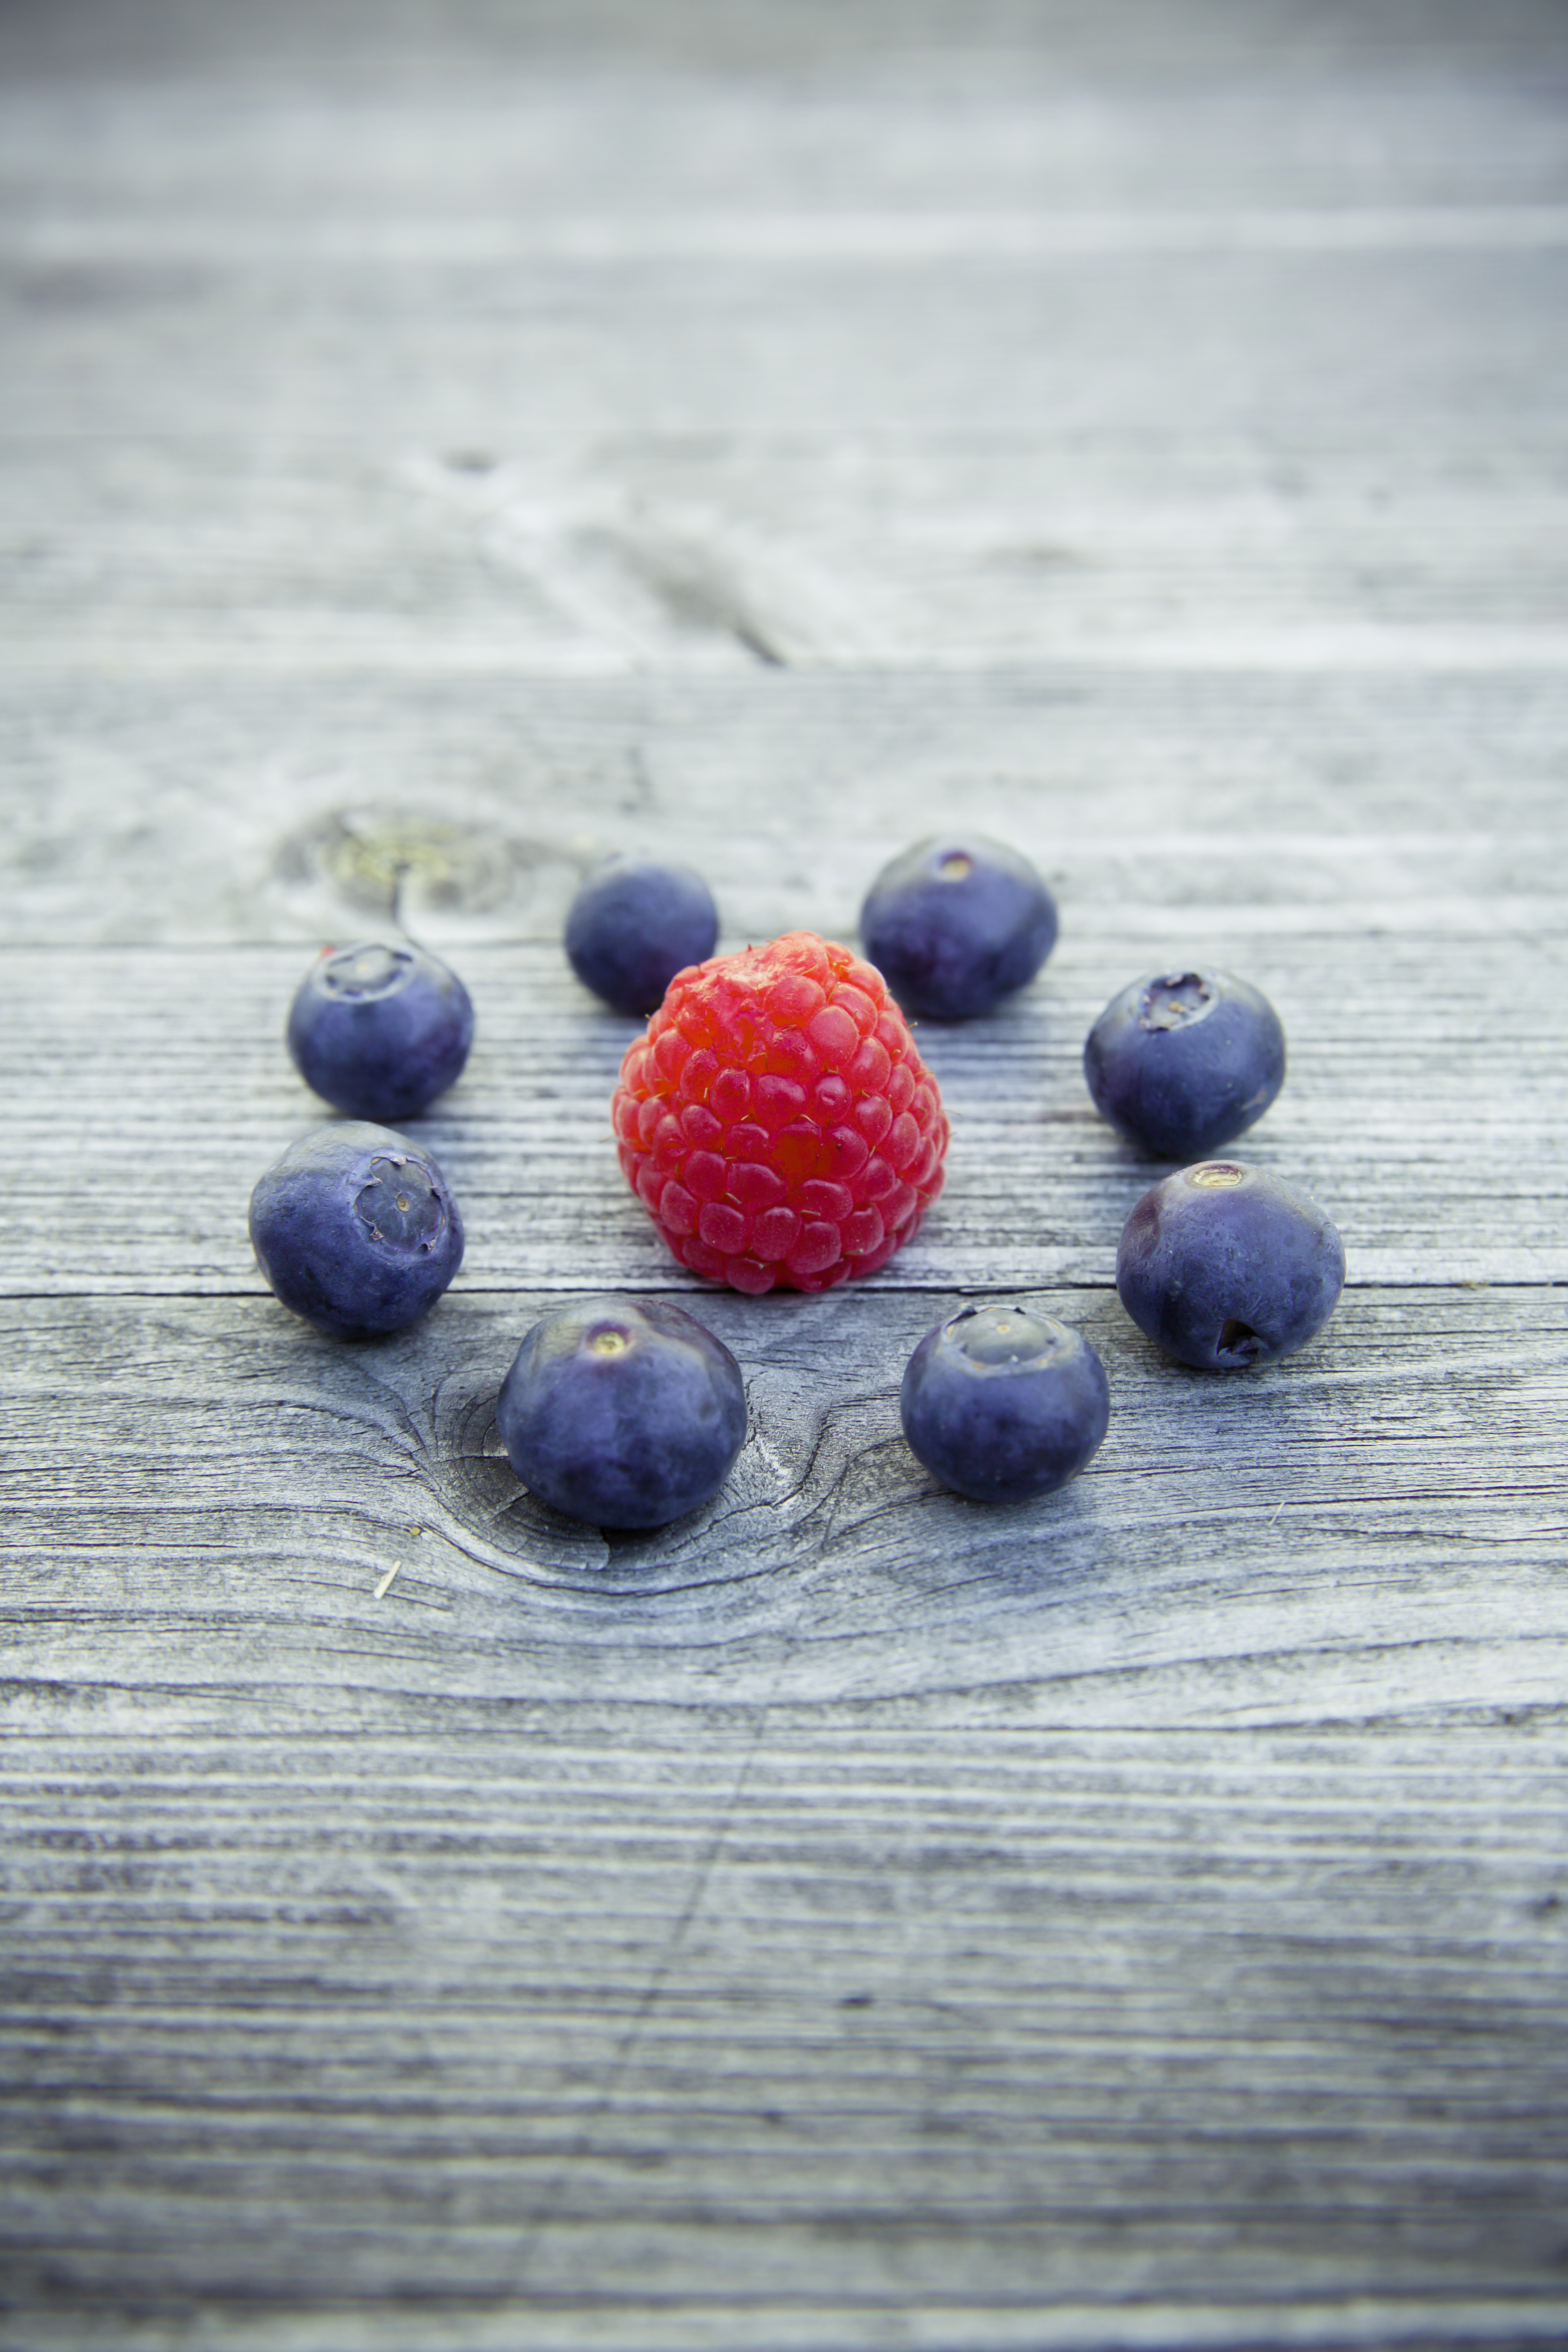
blur, plant, wood, raspberry, fruit, berry, sweet, flower, food, produce, blue, healthy, delicious, close up, berries, blueberries, fruits, macro photography, wooden surface